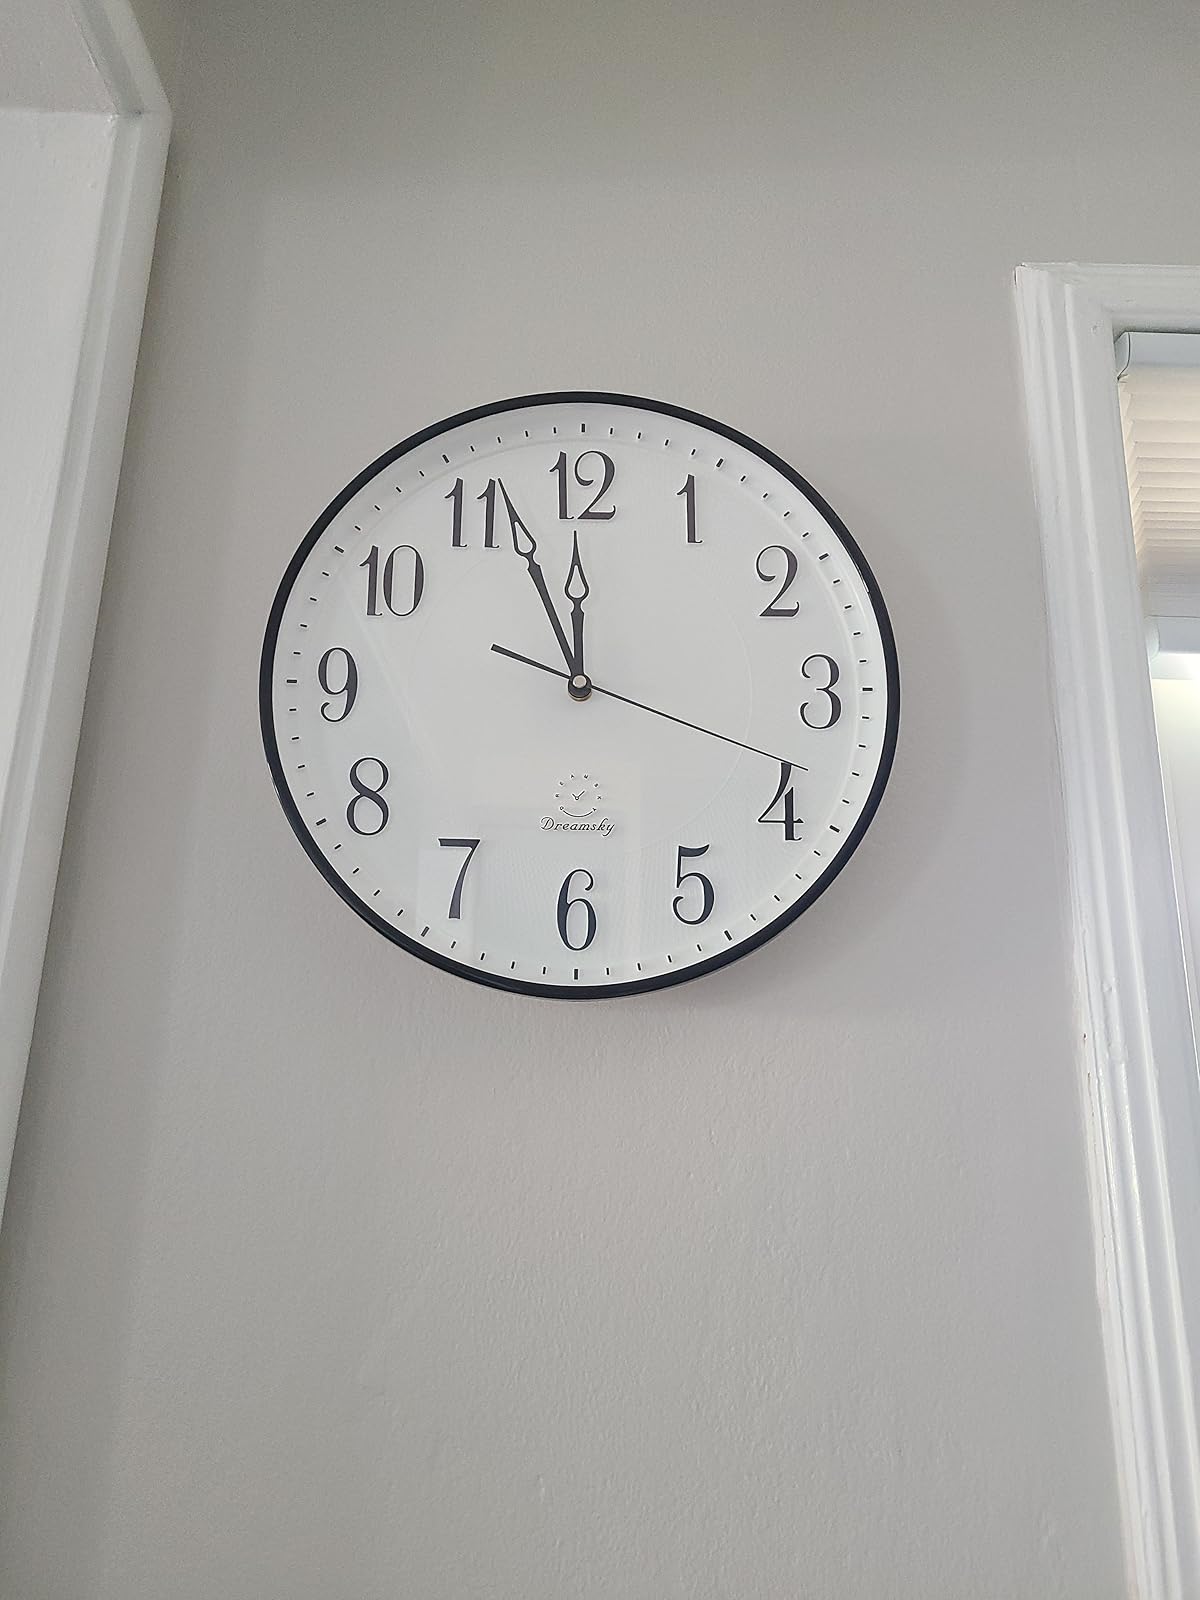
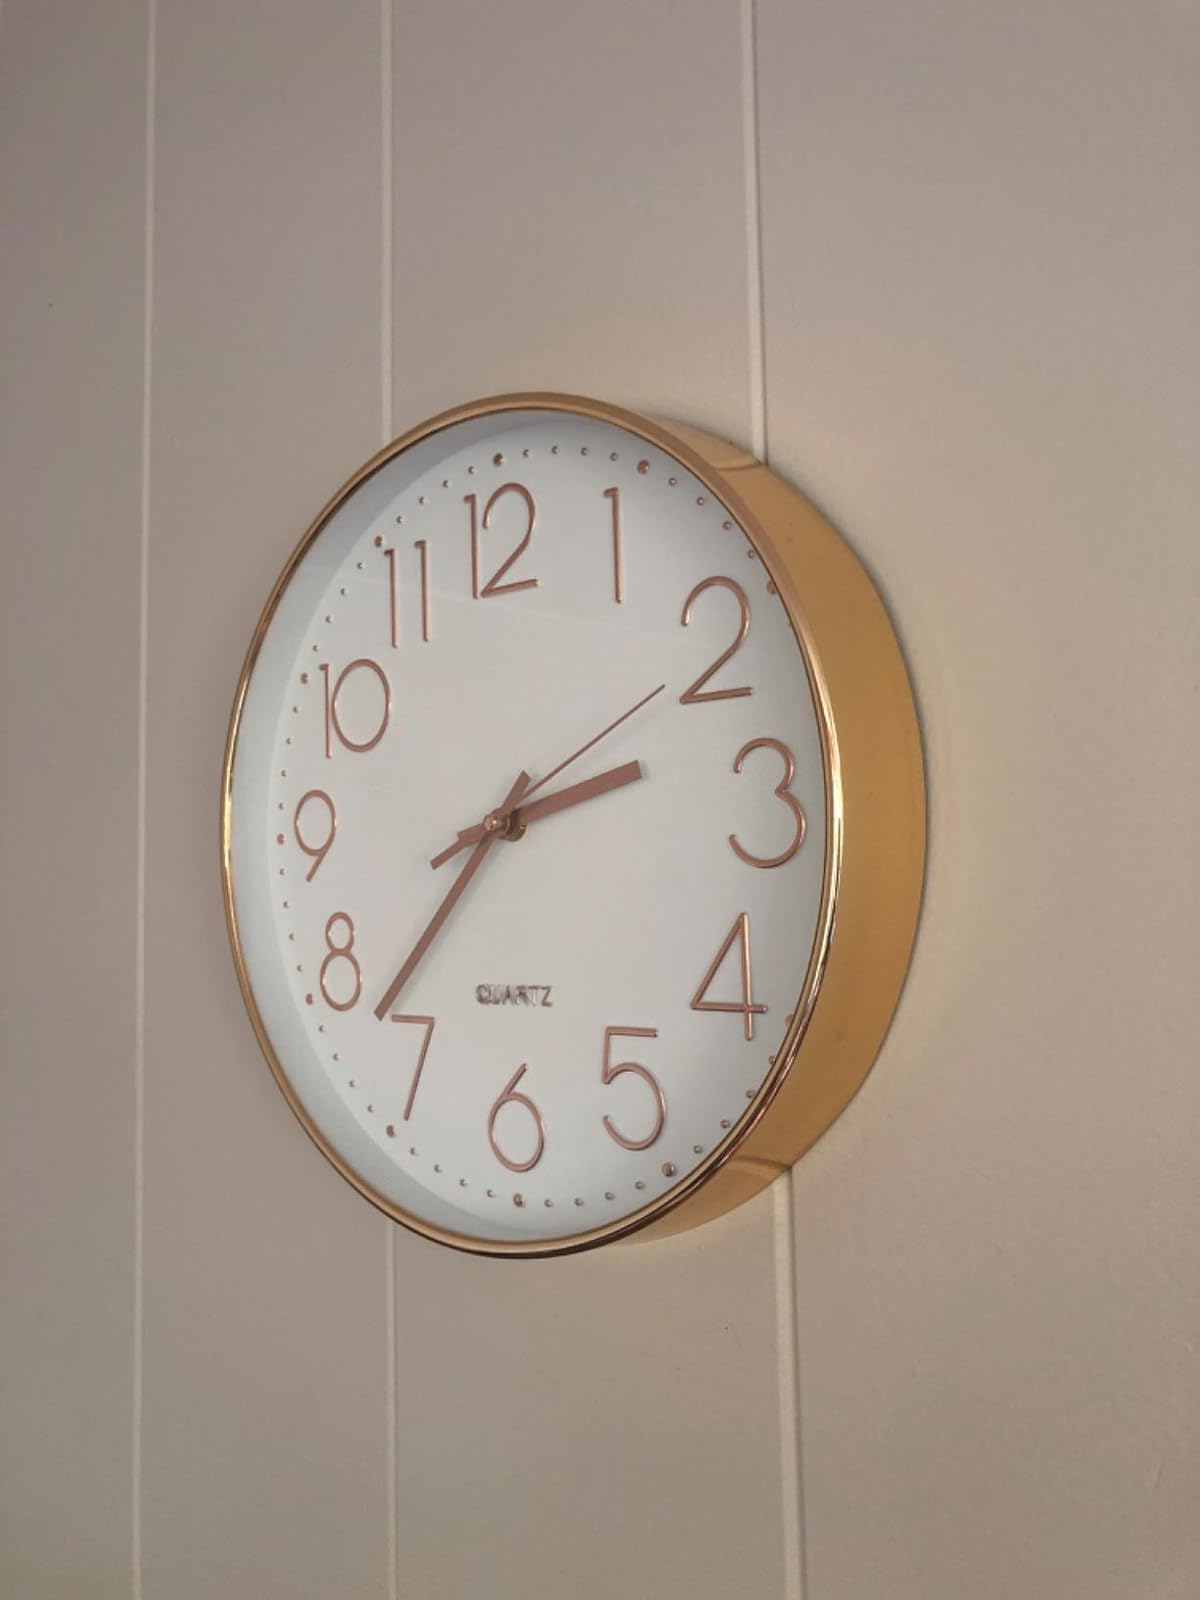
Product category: clock
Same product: no